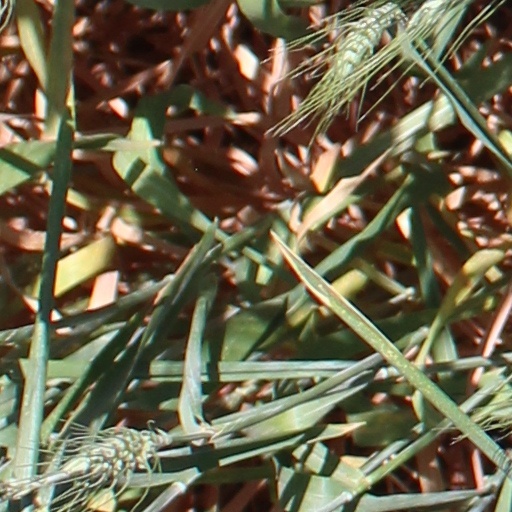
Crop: wheat